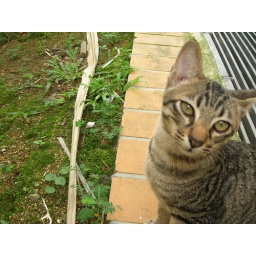
The cat is cute and the litter beside her are unwanted :P